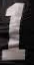
Number: 1